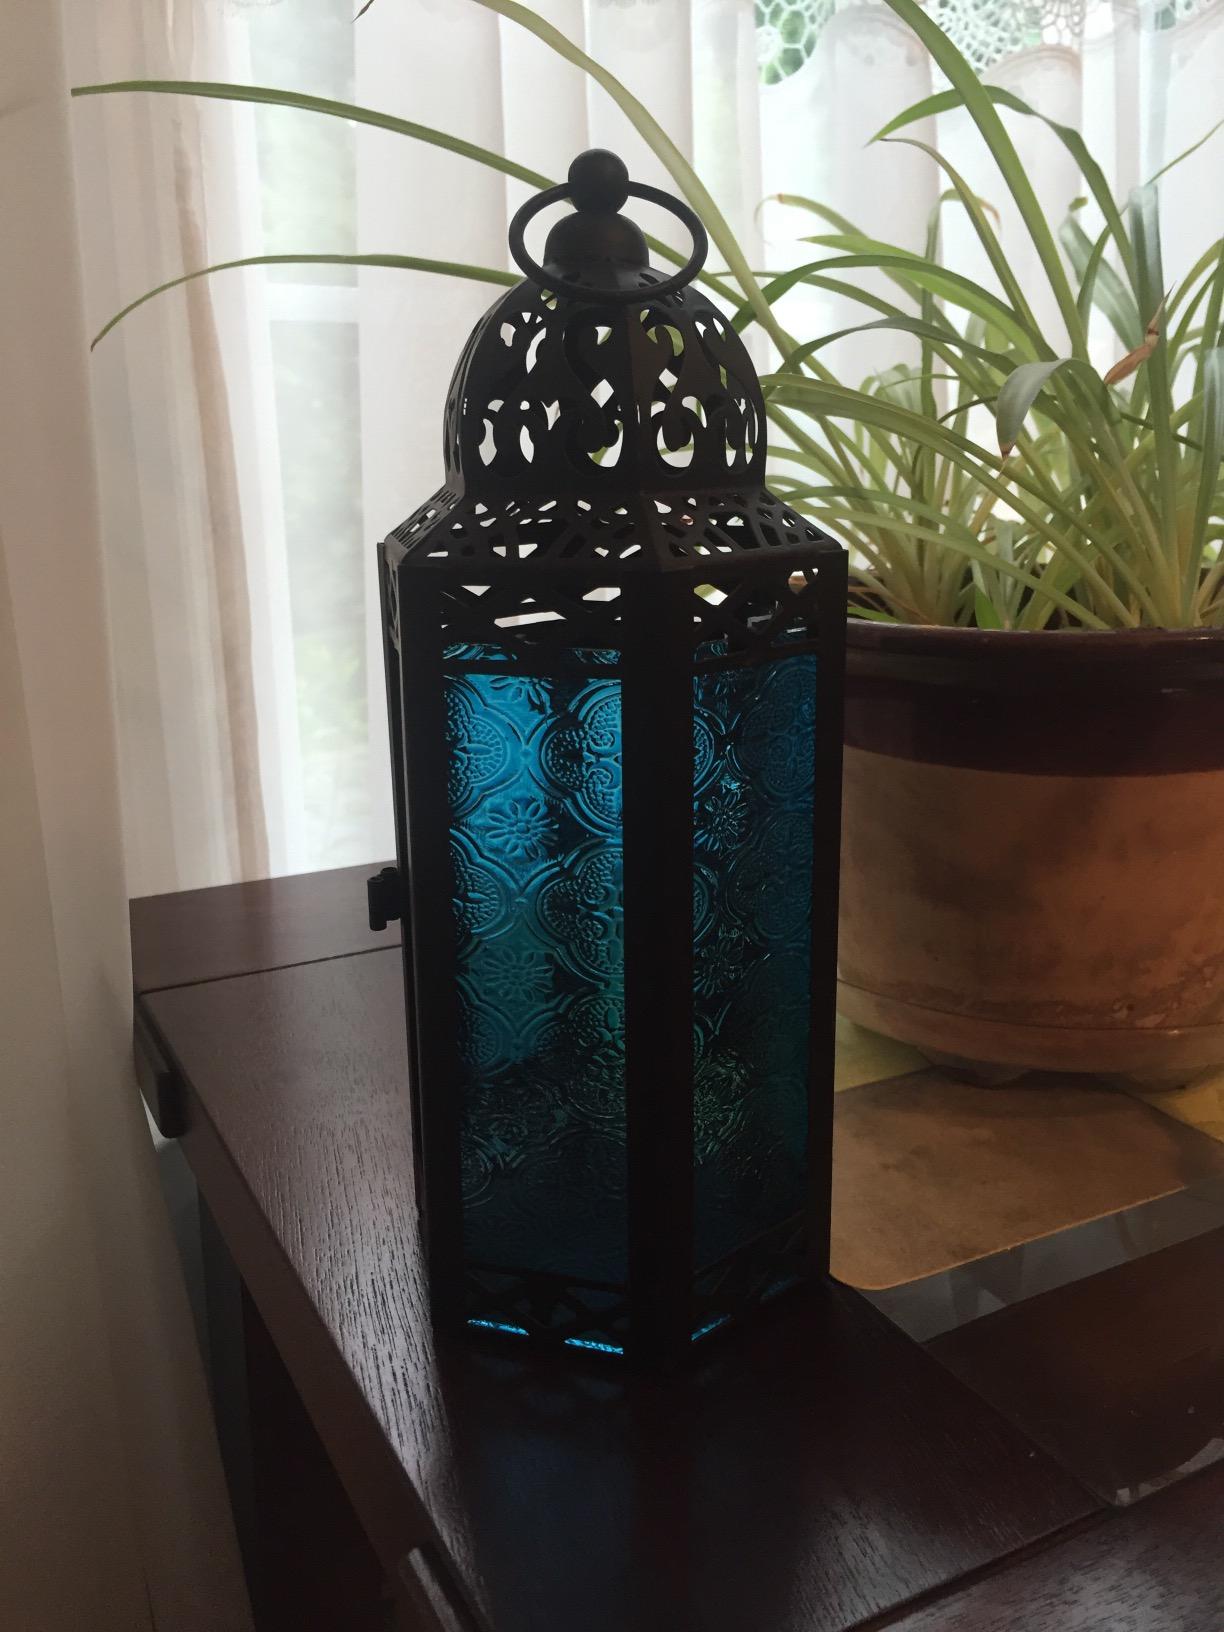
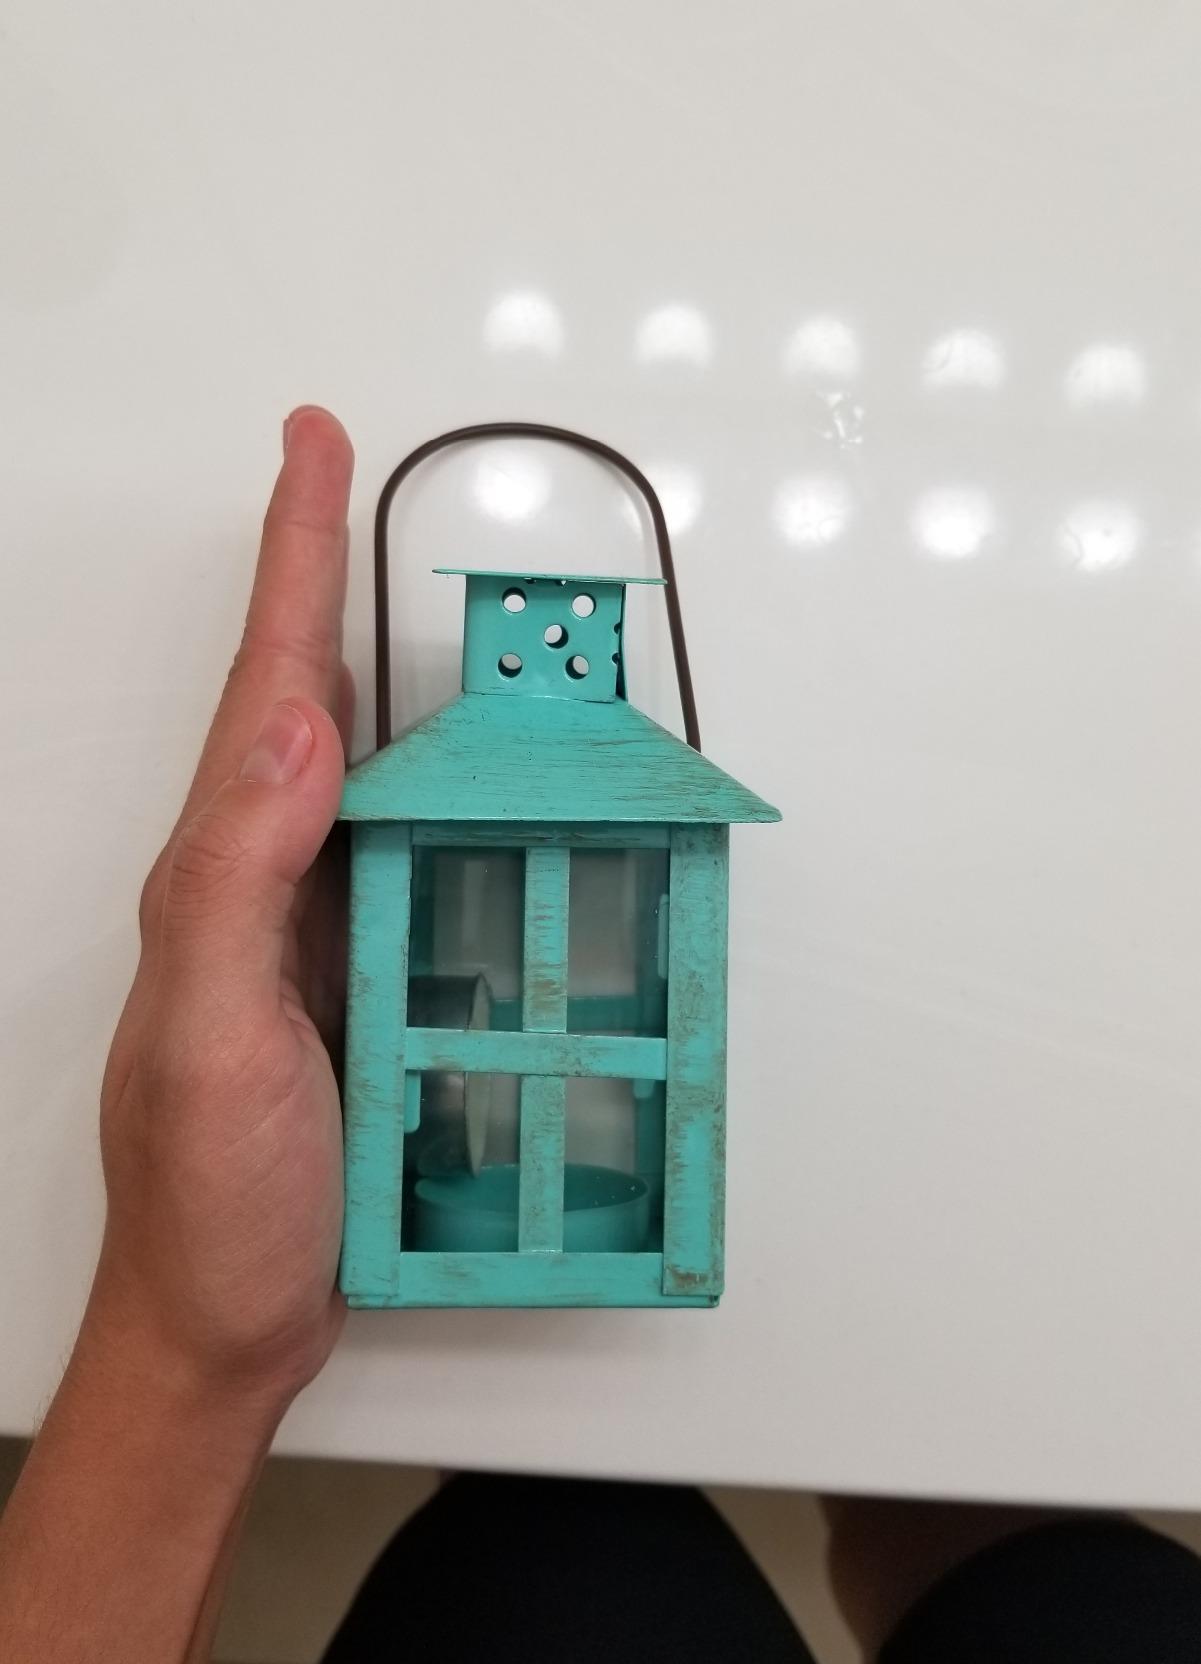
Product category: lantern
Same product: no